Satish Chaturvedi

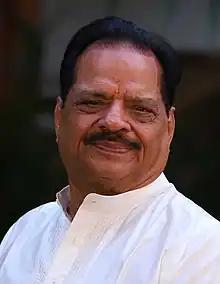

Dr. Satish Jhaulal Chaturvedi (born 10 October 1946) is an active Indian politician of the Maharashtra state. He has represented the Nagpur East Assembly constituency for 5 terms in the Maharashtra legislative assembly and he represents Indian National Congress.